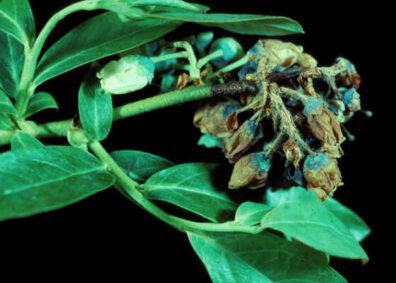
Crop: blueberry
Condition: botrytis_blight